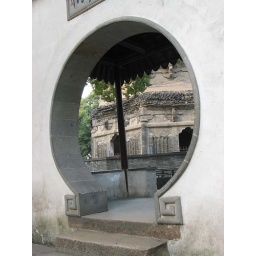
Keyhole door in wall looking onto leaning pagoda